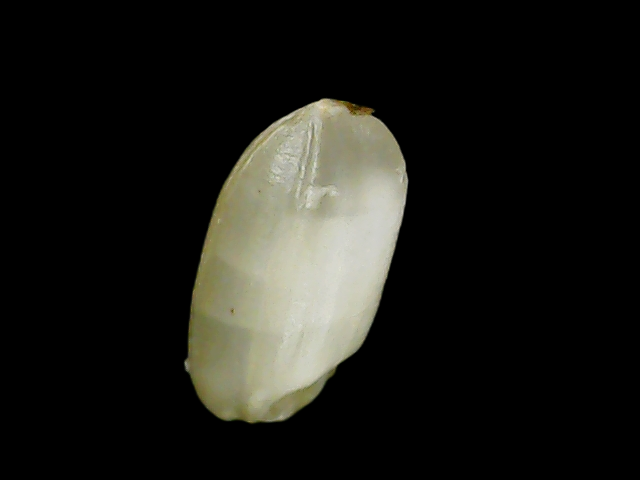
Rice variety: Binadhan8